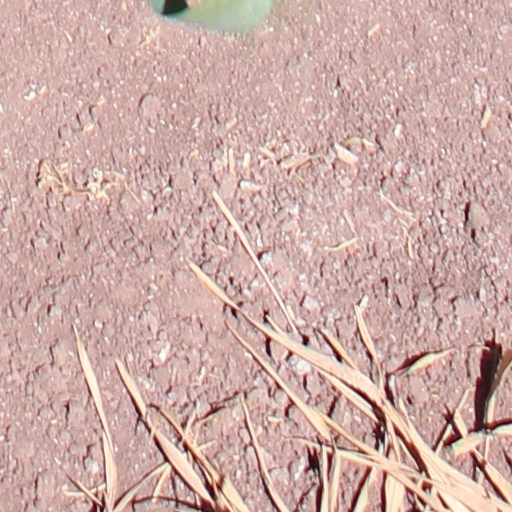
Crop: wheat